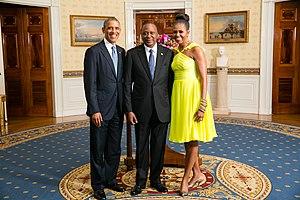
La politique étrangère du Kenya désigne l’ensemble des relations internationales de la République du Kenya depuis sa proclamation le 12 décembre 1964. Pendant l'année qui suit son indépendance obtenue du Royaume-Uni le 12 décembre 1963, le Kenya est monarchie constitutionnelle dirigée par la reine d'Angleterre Elizabeth II, dont Jomo Kenyatta est le Premier ministre. Celui-ci devient le premier président de la République du Kenya le 12 décembre 1964.